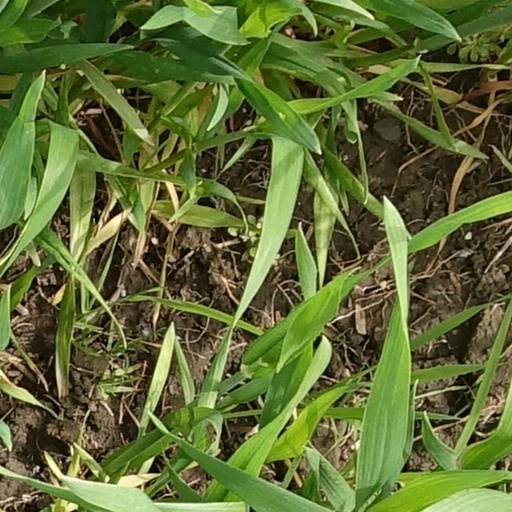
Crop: wheat